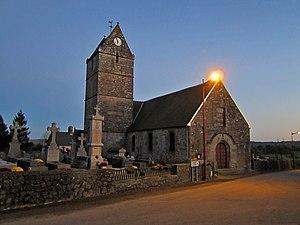
Beslon, Manche